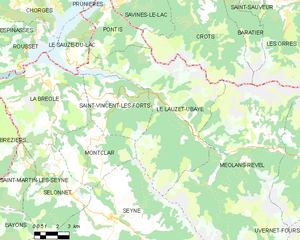
Carte des communes françaises: Le Lauzet-Ubaye
Le Lauzet-Ubaye est une commune française, située dans le département des Alpes-de-Haute-Provence en région Provence-Alpes-Côte d'Azur, dans la vallée de l'Ubaye.